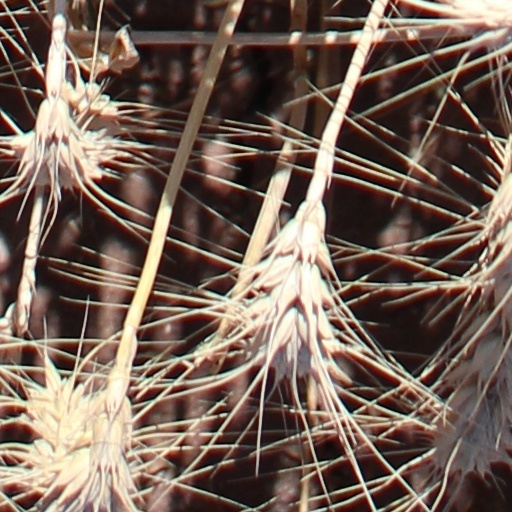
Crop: wheat